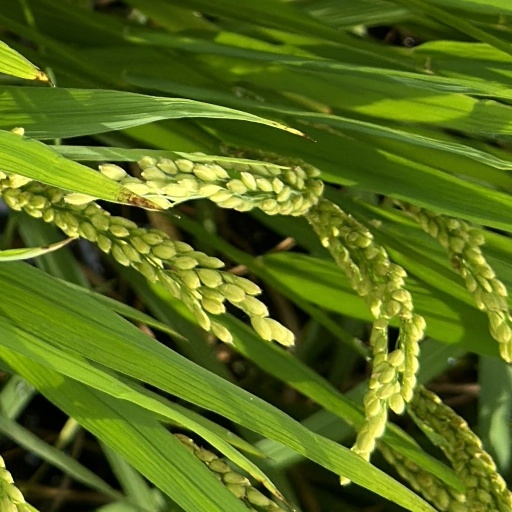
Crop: rice